Nar Nar Goon railway station

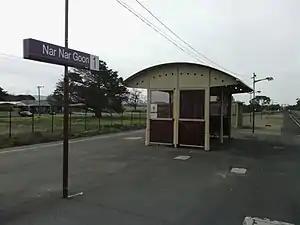
Eastbound view from Platform 1, showing station shelters, July 2013

Nar Nar Goon railway station is a regional railway station on the Gippsland line, part of the Victorian railway network. It serves the town of Nar Nar Goon, in Victoria, Australia. Nar Nar Goon station is a ground level unstaffed station, featuring an island platform. It opened on 1 April 1881.